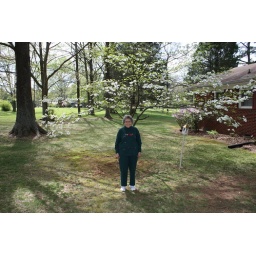
My grandmother in front of her house on April 18, 2009, beside the tree planted after Papaw died.